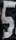
Number: 5